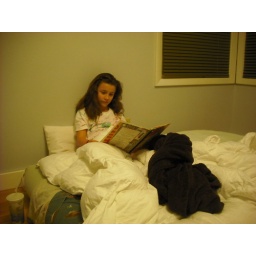
Bailey reading before bed in Elena's house